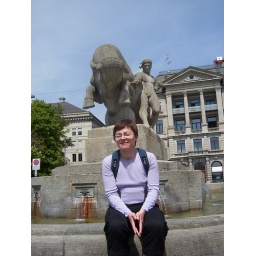
In the very centre - some monument near the lake